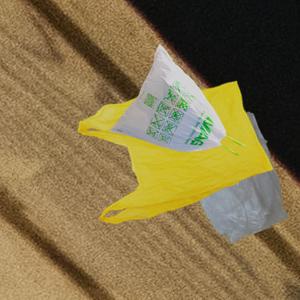
Label: plasticbags